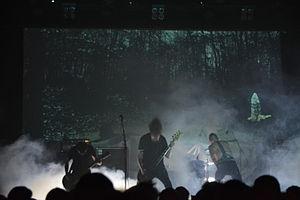
Amenra est un groupe de doom metal belge, originaire de Courtrai, en Région flamande. Il est formé en 1999 par le chanteur Colin H. van Eeckhout et le guitariste Mathieu Vandekerckhove, et plus tard rejoint par le batteur Bjorn Lebon, le guitariste Lennart Bossu et le bassiste Levy Seynaeve. Le groupe compte notamment une série de six albums studio intitulée Mass. En 2005, Church of Ra s'est développée autour de musiciens et d'artistes proches du groupe dont les œuvres font l'objet de présentations en France et en Belgique.